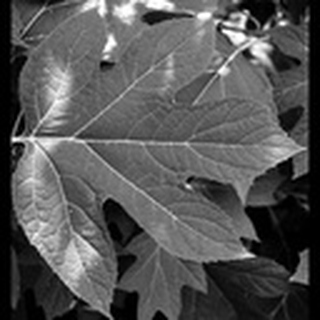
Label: healthy_cotton